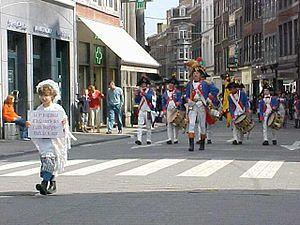
Folknam est l'Association des principaux groupements historiques et traditionnels de Namur créée en 1995. Elle s'est donné pour mission de faire revivre, défendre et protéger le patrimoine folklorique par la sauvegarde des groupements traditionnels de Namur.